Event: Nepal Earthquake
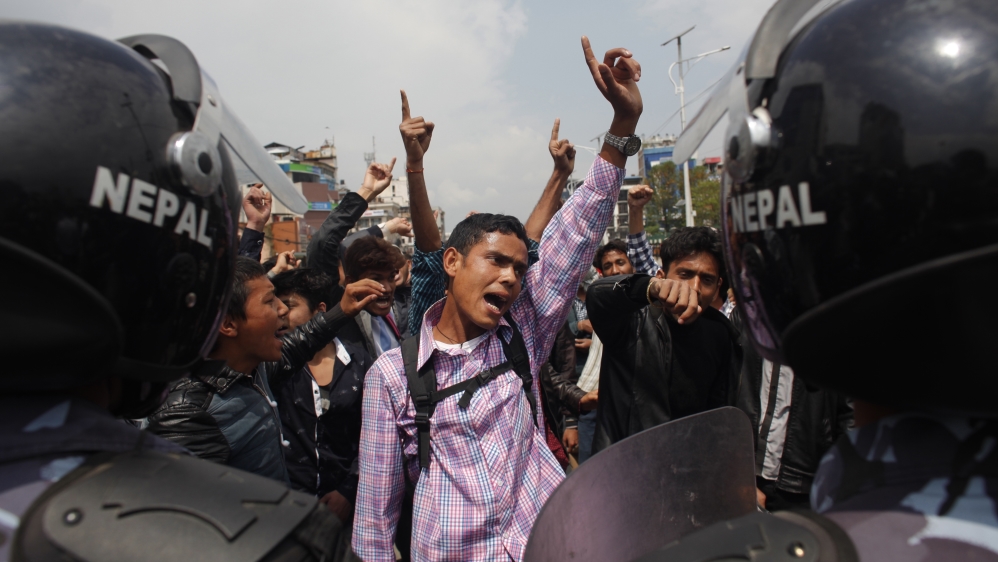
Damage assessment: no_damage